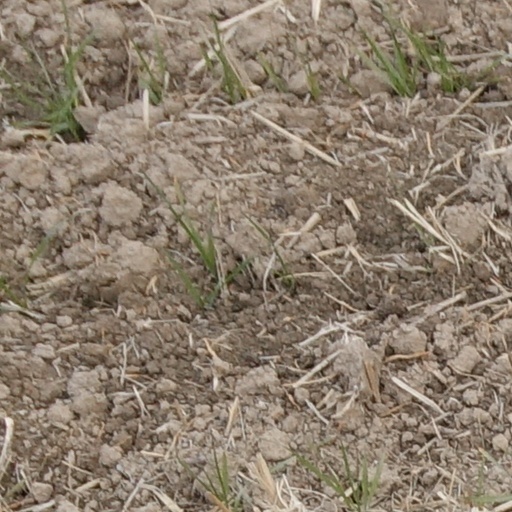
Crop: wheat